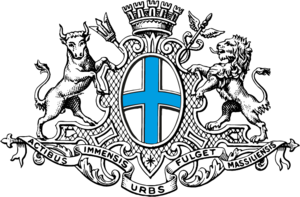
Grandes armoiries de Marseilles